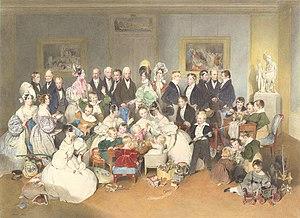
François II, empereur des Romains, puis à partir du 11 août 1804, François Iᵉʳ d'Autriche, né à Florence le 12 février 1768 et mort à Vienne le 2 mars 1835, archiduc d'Autriche puis empereur d'Autriche, roi de Hongrie, roi de Bohême et roi de Lombardie-Vénétie, fut également le dernier souverain du Saint-Empire romain germanique, élu empereur des Romains sous le nom de François II.